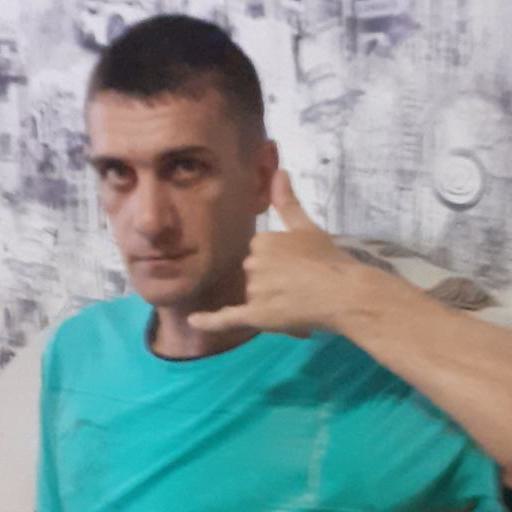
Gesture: call